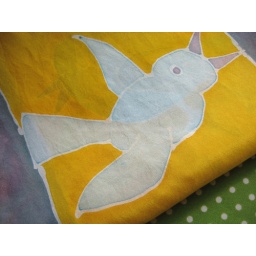
silk scarf with hand painted birds in aqua, yellow and gray